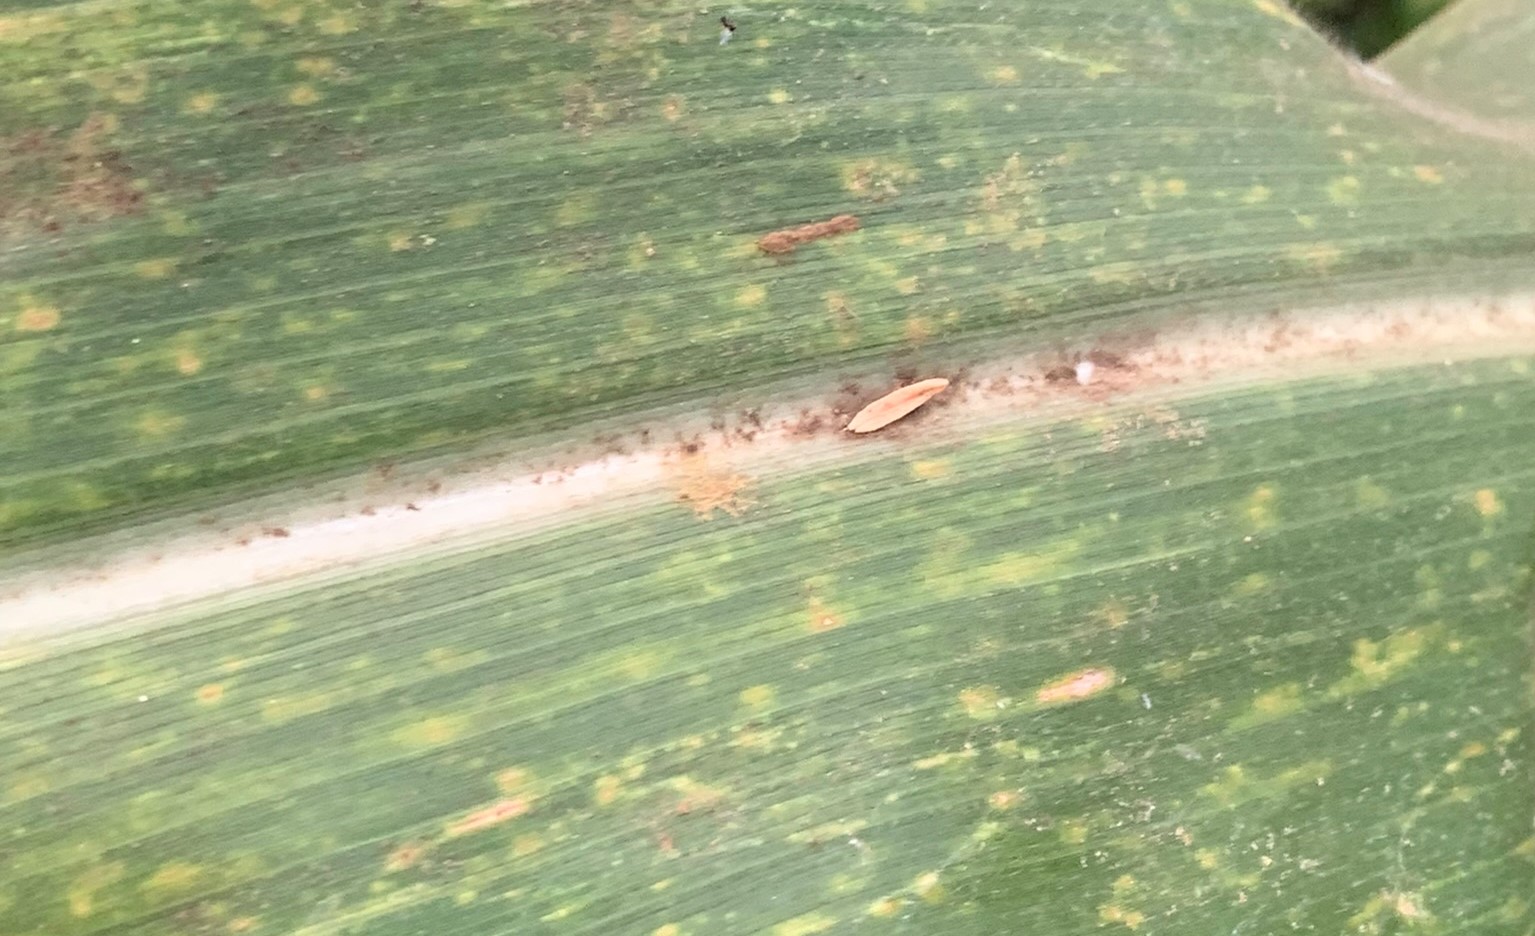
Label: MLN